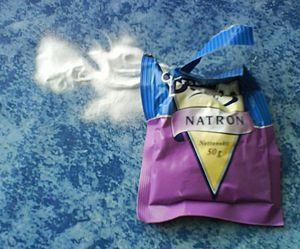
Le natron ou atroun désigne d'abord un minéral, le carbonate de sodium décahydraté de formule chimique Na₂CO₃ • 10 H₂O. Mais c'est aussi une roche évaporitique qui a la singulière propriété, en présence d'eau ou d'humidité, de développer à sa surface le minéral natron.